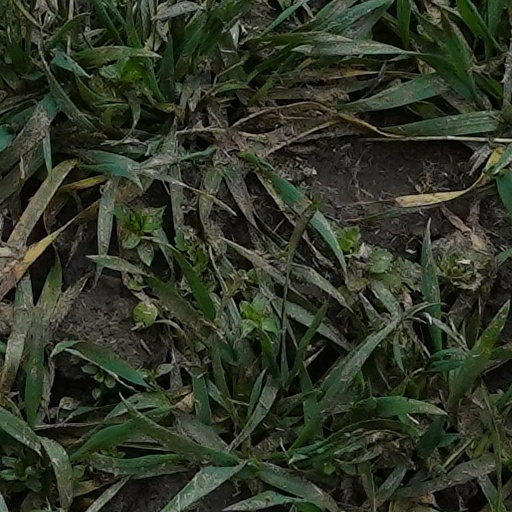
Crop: wheat